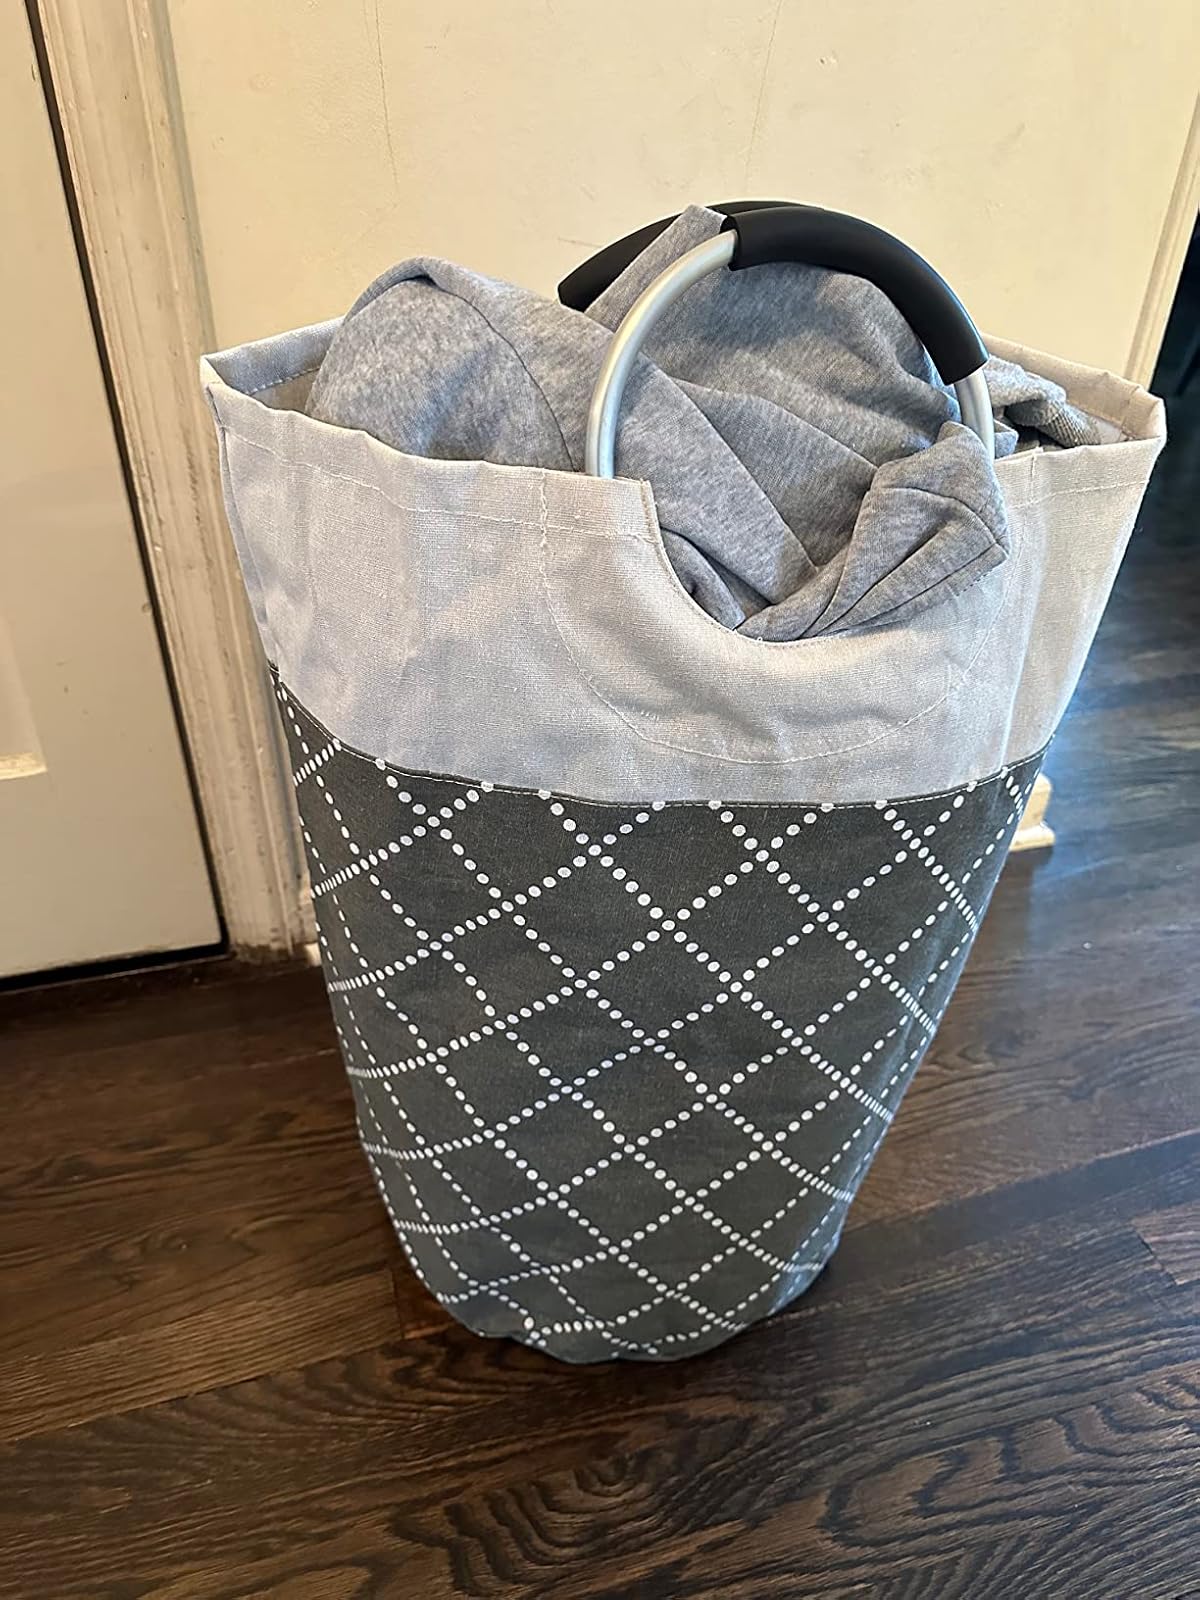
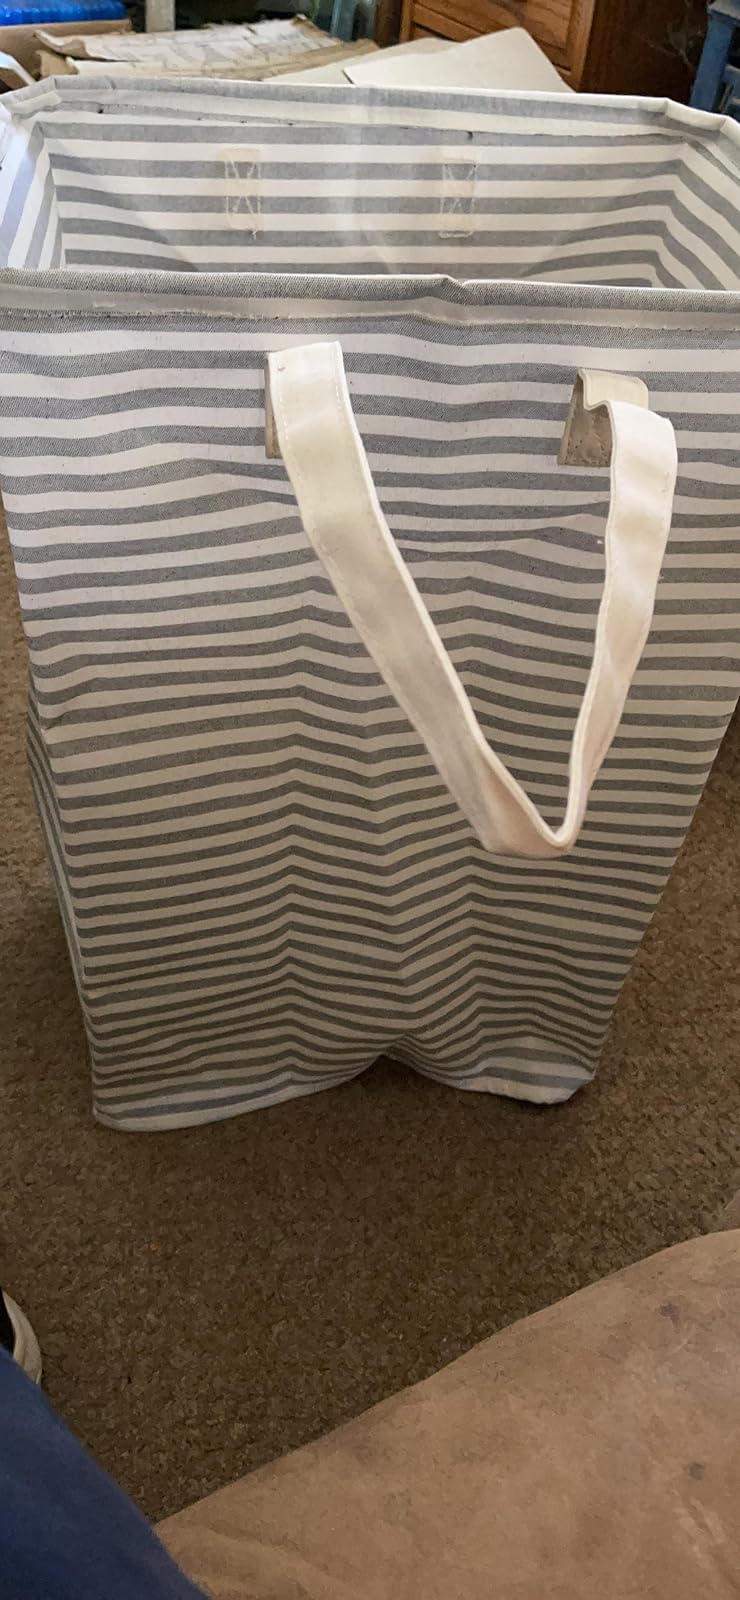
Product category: items_hamper
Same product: no